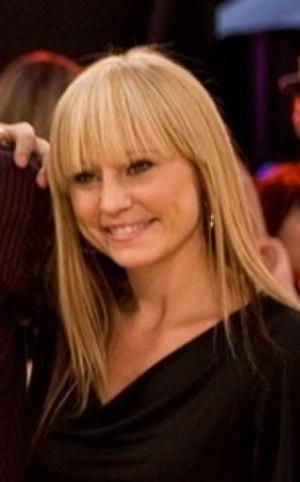
Amanda Stepto est une actrice canadienne. Son rôle le plus connu est celui de Christine « Spike » Nelson dans la série des années 1980 Les Années collège.